Alfonso Merry del Val y Alzola

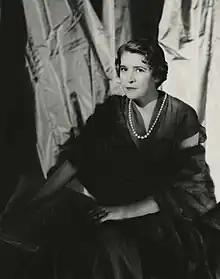
Photograph of his first wife, Carmen de Gurtubay y Alzola, Marquesa de Yurreta y Gamboa

Merry del Val was born in Bilbao on 24 July 1903. He was the eldest son of María de Alzola y González de Castejón and Alfonso Merry del Val, the Spanish Ambassador to the United Kingdom from 1913 to 1931. His younger brother, Pablo Merry del Val y Alzola, was the Chief Liaison Officer for the foreign press under Franco.